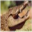
Label: crocodile